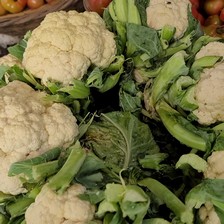
Label: others